History of Galatasaray S.K.

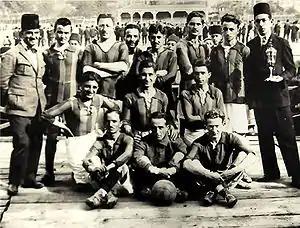
Istanbul Football League Champions – Galatasaray SK 1921–1922

Ali Sami Yen, the founder of Galatasaray Sports Club, was also the first League President of "Turkiye Futbol Birligi (1911).